Bronchopulmonary dysplasia

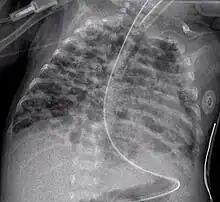
Radiograph of bronchopulmonary dysplasia

Bronchopulmonary dysplasia (BPD; part of the spectrum of chronic lung disease of infancy) is a chronic lung disease which affects premature infants. Premature (preterm) infants who require treatment with supplemental oxygen or require long-term oxygen are at a higher risk. The alveoli that are present tend to not be mature enough to function normally. It is also more common in infants with low birth weight (LBW) and those who receive prolonged mechanical ventilation to treat respiratory distress syndrome. It results in significant morbidity and mortality. The definition of bronchopulmonary dysplasia has continued to evolve primarily due to changes in the population, such as more survivors at earlier gestational ages, and improved neonatal management including surfactant, antenatal glucocorticoid therapy, and less aggressive mechanical ventilation.